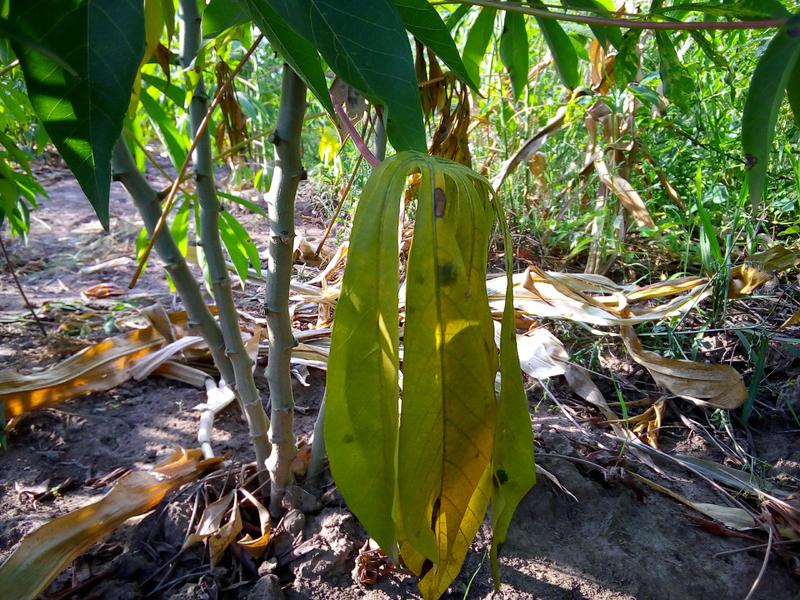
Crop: cassava
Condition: bacterial_blight